Irish literature

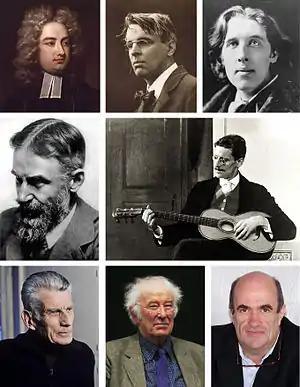
Several notable Irish Writers. Clockwise from top left: Jonathan Swift; W. B. Yeats; Oscar Wilde; James Joyce; Colm Toibín; Seamus Heaney; Samuel Beckett; G.B. Shaw

Irish literature is literature written in the Irish, Latin, English and Scots (Ulster Scots) languages on the island of Ireland. The earliest recorded Irish writing dates from back in the 7th century and was produced by monks writing in both Latin and Early Irish, including religious texts, poetry and mythological tales. There is a large surviving body of Irish mythological writing, including tales such as The Táin and Mad King Sweeny.